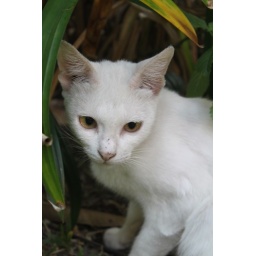
White cat beside the pandan tree